James J. Corbett

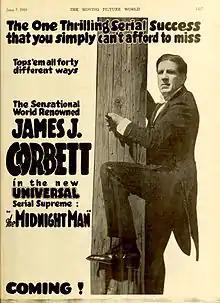
Advertising for "The Midnight Man" (1919).

Corbett's great-great-great-nephew, Dan Corbett, was a professional heavyweight boxer from San Antonio, Texas, who won the United States Boxing Federation and International Boxing Organization Intercontinental Heavyweight titles before retiring.